Southern Rhodesia in World War I

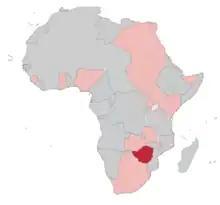
A map. See description

In August 1914, the United Kingdom declared war on the German Empire at the start of World War I. The settler society in Southern Rhodesia, which was administered by the British South Africa Company, received the news with great patriotic enthusiasm. The Company administrator, Sir William Milton, wired the British government, saying, "All Rhodesia... ready to do its duty". Although it supported the British Empire, the company was concerned about the possible financial implications for its chartered territory to make direct commitments to the war effort, particularly at first. As a result, most of the colony's contributions to the war were made by Southern Rhodesians individually—not only those who volunteered to fight abroad but also those who remained at home and raised funds to donate food, equipment, and other supplies.